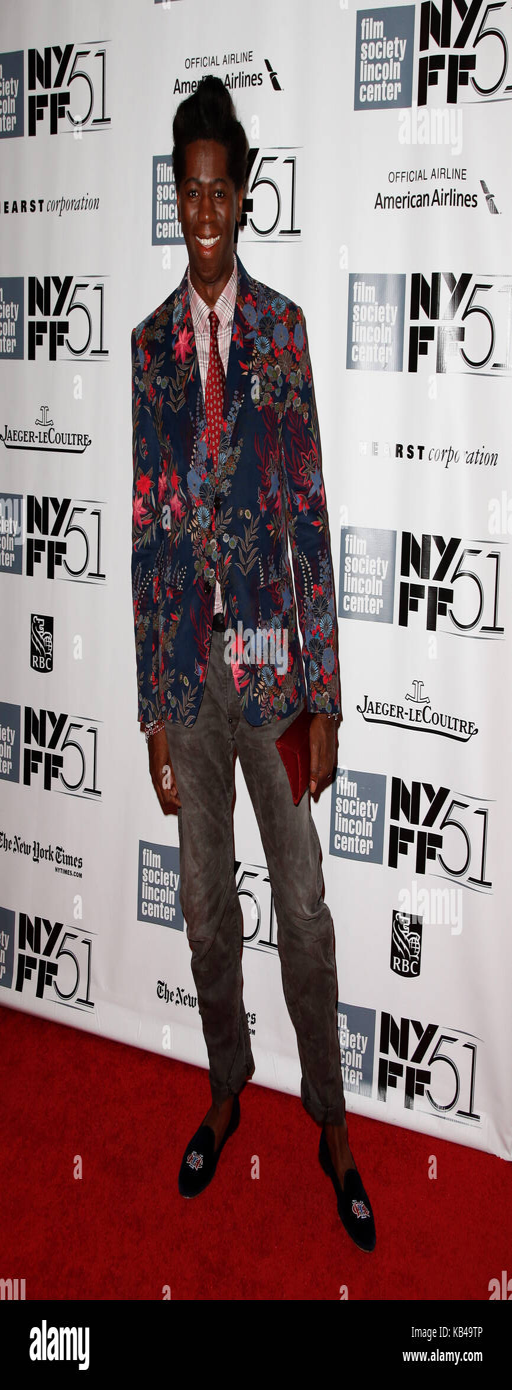
consultant attends the premiere at festival